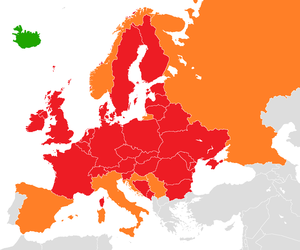
Espace aérien fermé (rouge) / Espace aérien partiellement fermé (orange) / Islande (vert)